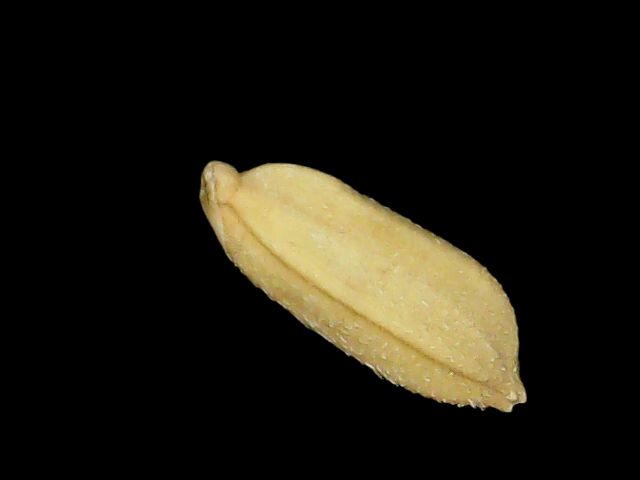
Rice variety: Binadhan10